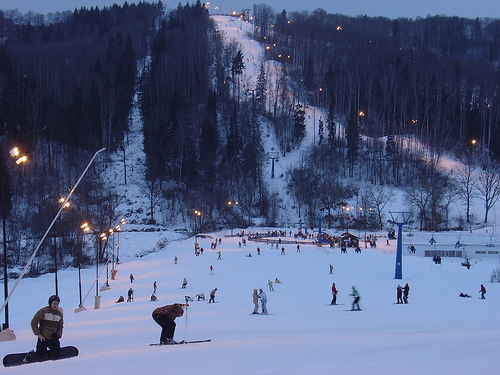
user: Given an image and a question. Answer the question in a short answer. Question: Are they above or below this mountain's treeline? Short Answer:
assistant: below